Greek mythology

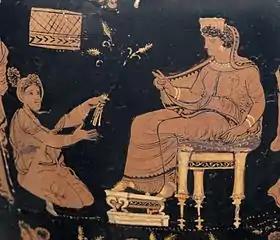
Demeter and Metanira in a detail on an Apulian red-figure hydria, circa 340 BC (Altes Museum, Berlin)

In another story, based on an old folktale motif and echoing a similar theme, Demeter was searching for her daughter, Persephone, having taken the form of an old woman called Doso, and received a hospitable welcome from Celeus, the King of Eleusis in Attica. As a gift to Celeus, because of his hospitality, Demeter planned to make his son Demophon a god, but she was unable to complete the ritual because his mother Metanira walked in and saw her son in the fire and screamed in fright, which angered Demeter, who lamented that foolish mortals do not understand the concept and ritual.